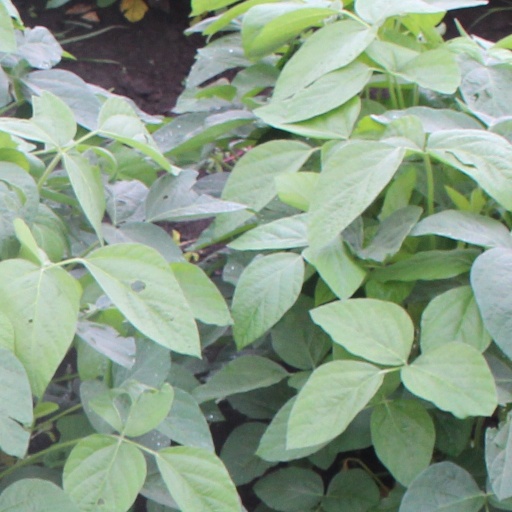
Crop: soybean